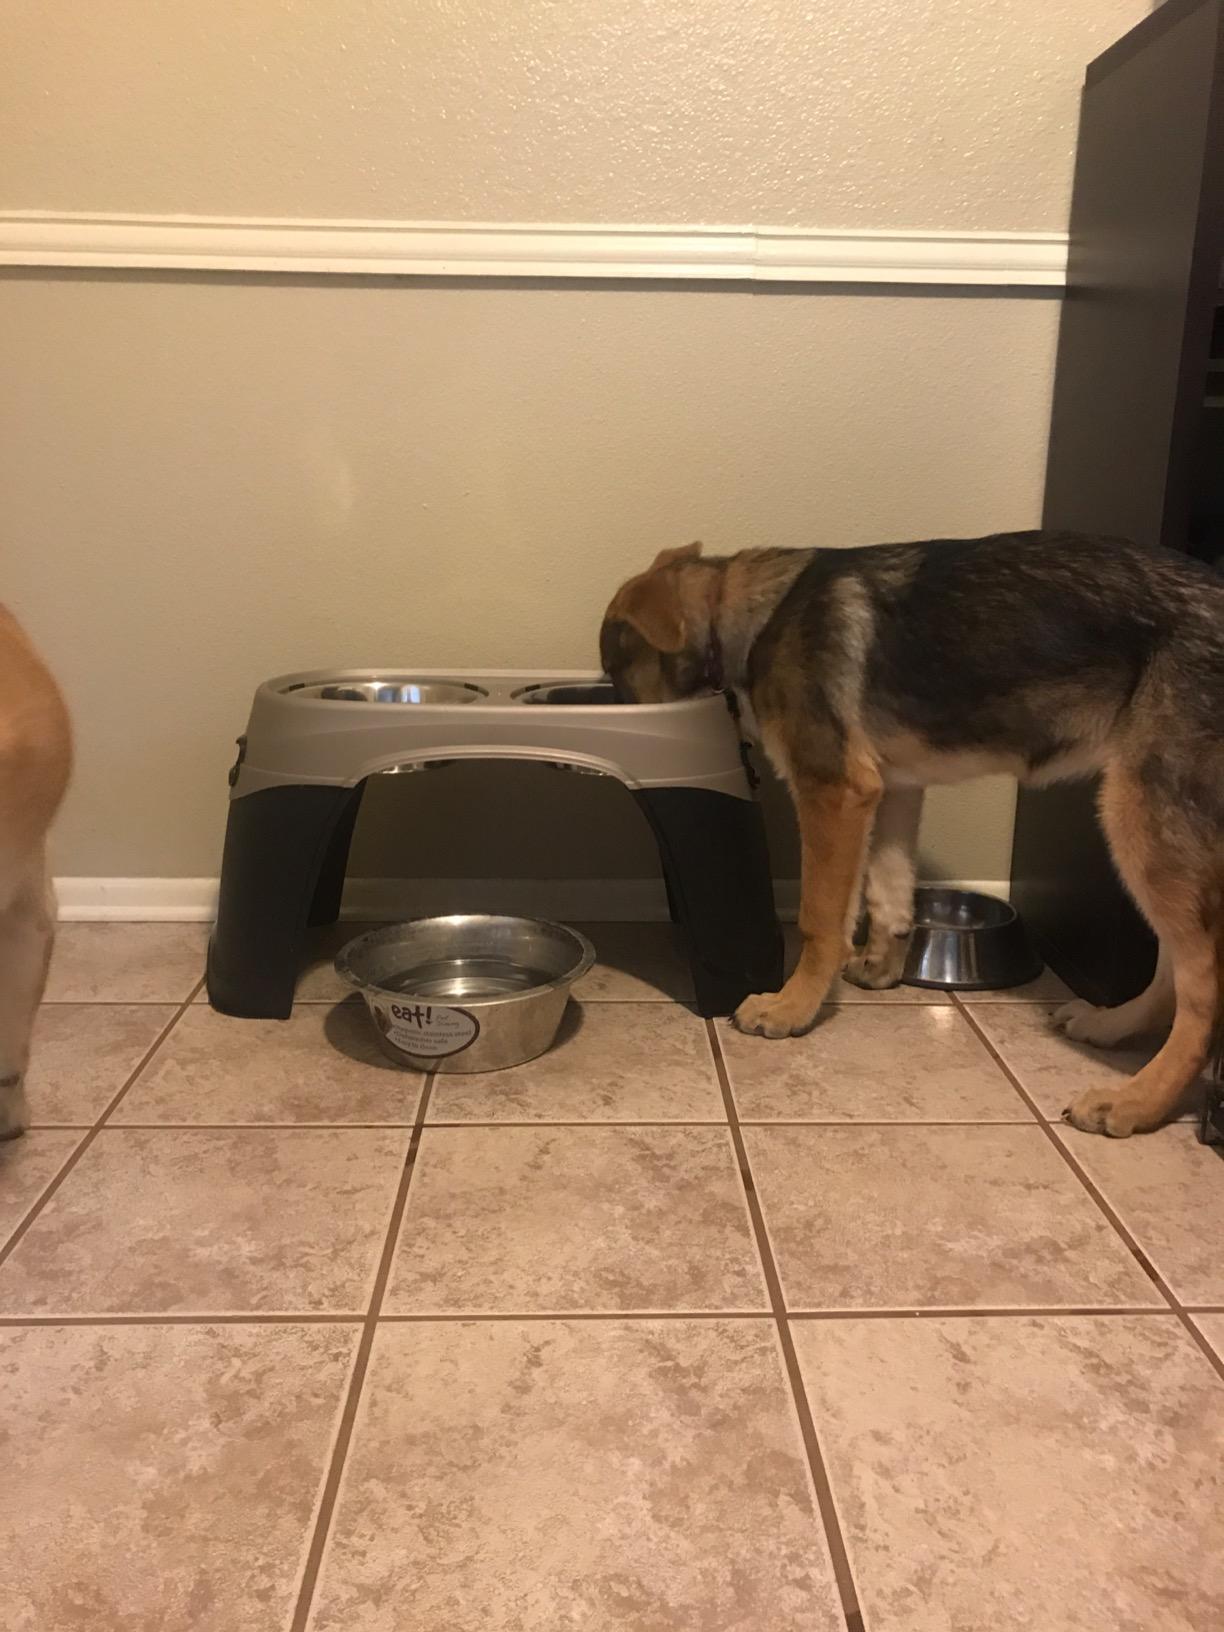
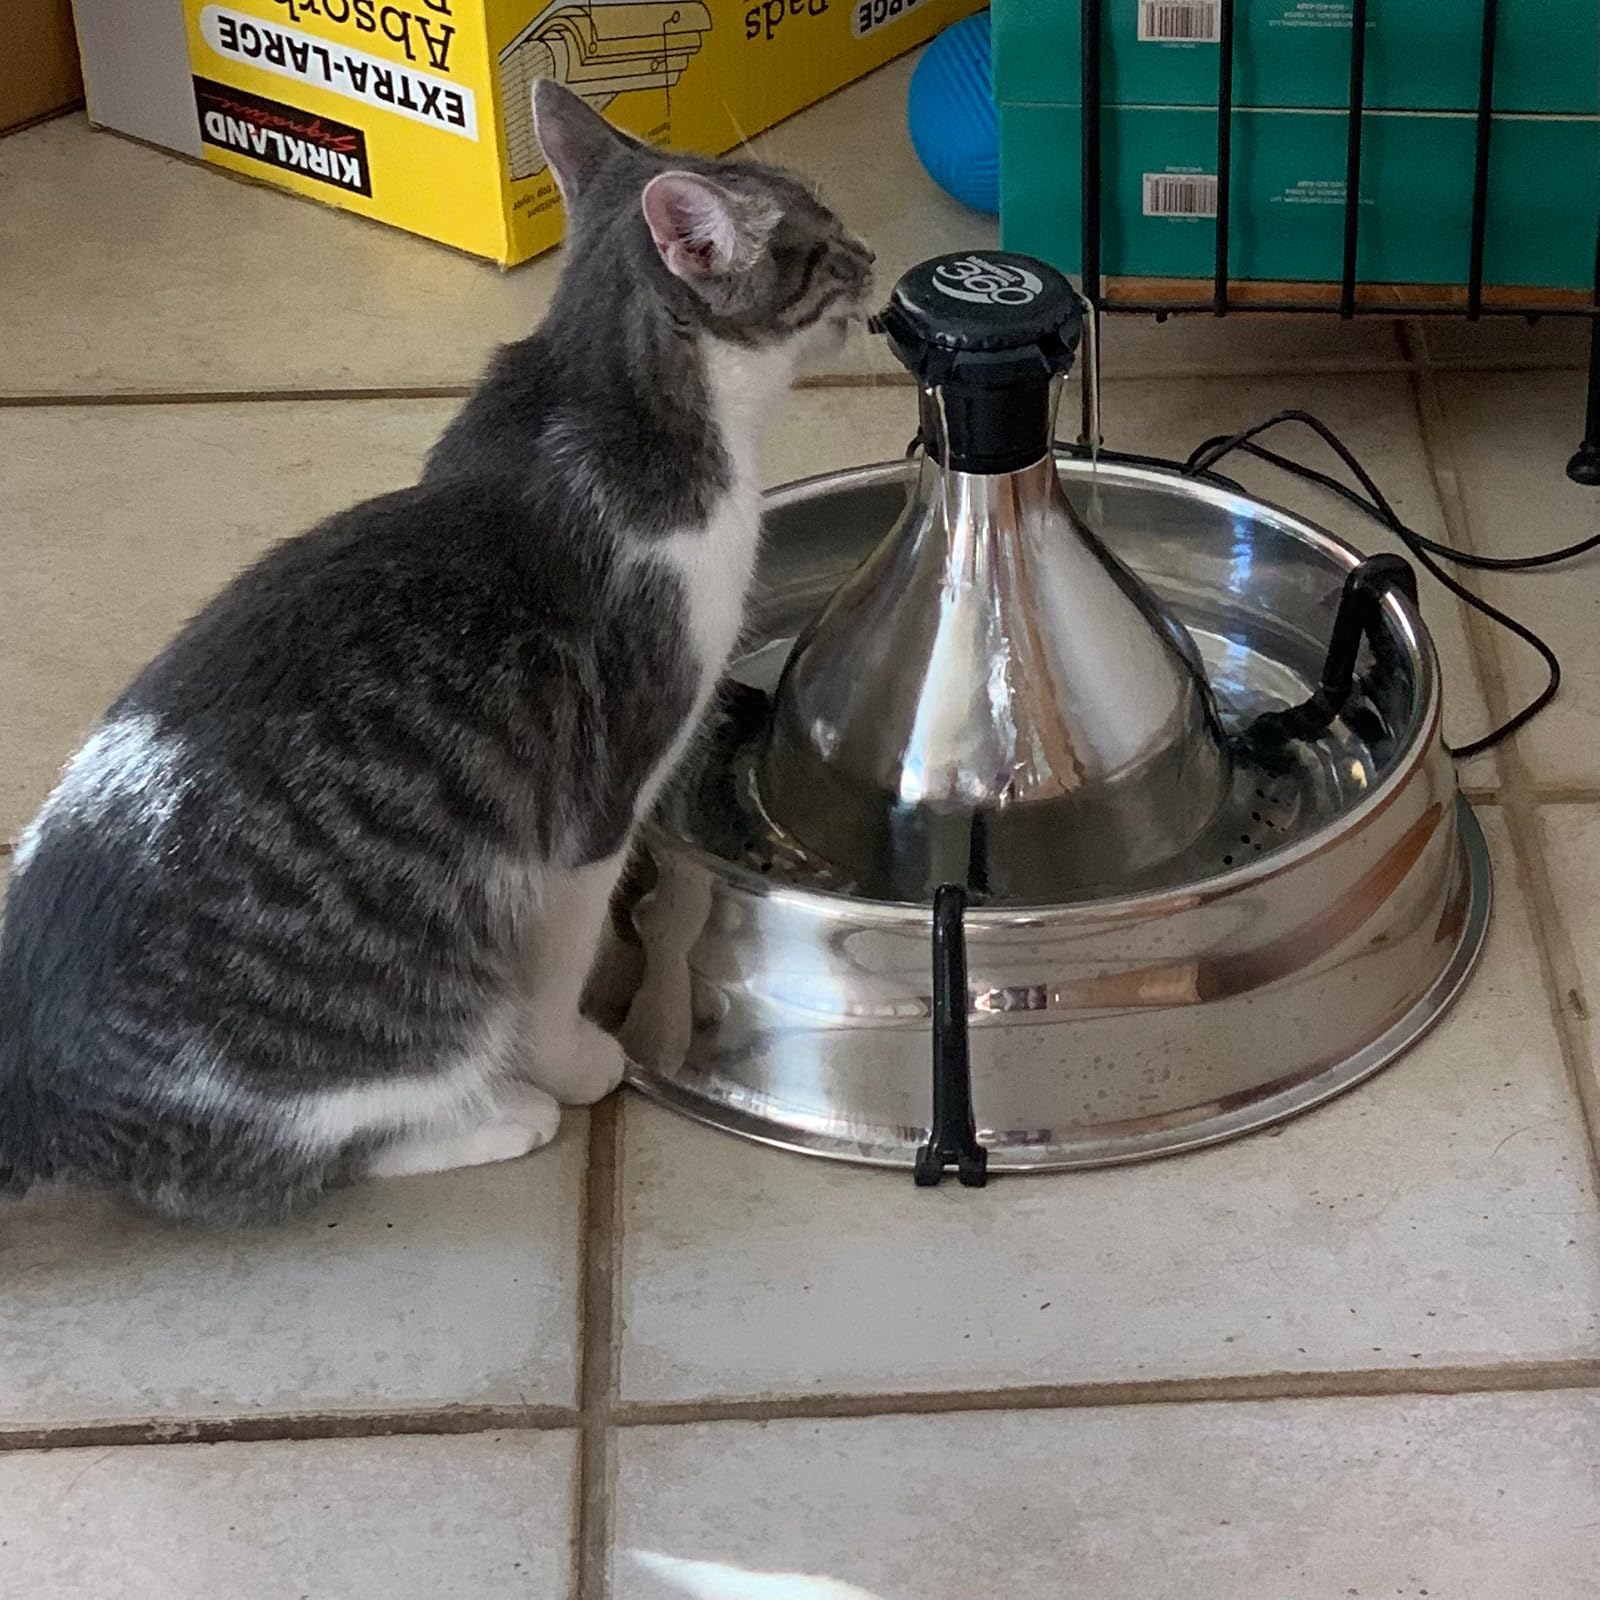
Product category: items_bowl
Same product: no